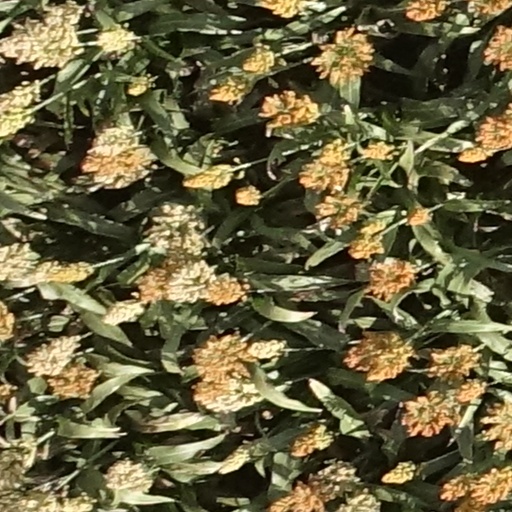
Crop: sorghum